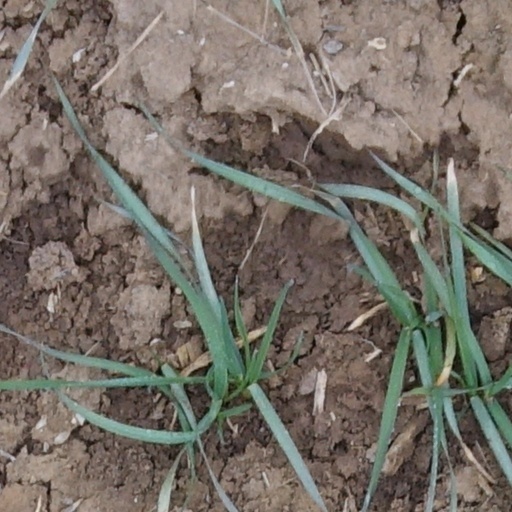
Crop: wheat